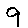
Label: 9